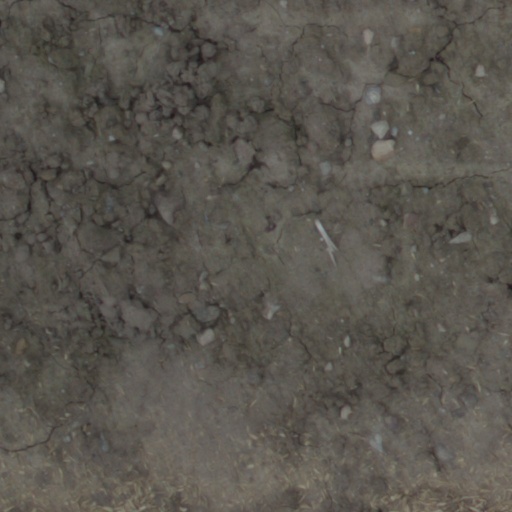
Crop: wheat